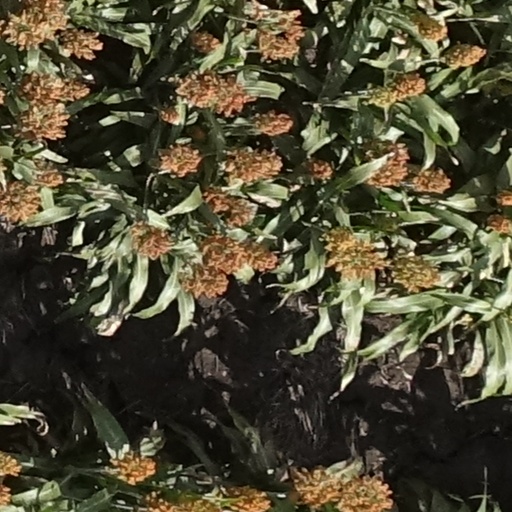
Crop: sorghum